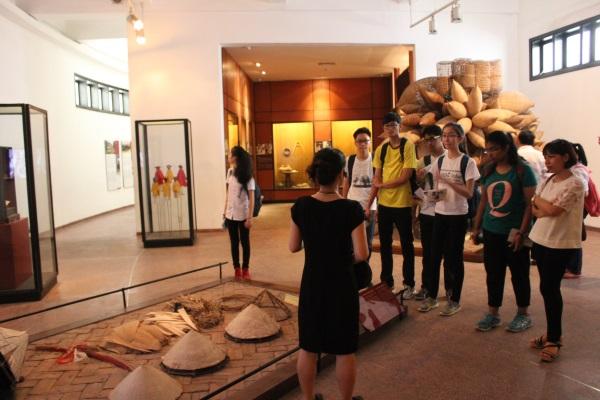
đoàn học sinh tham quan viện bảo tàng đang nghe người hướng dẫn viên thuyết trình